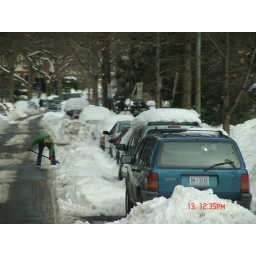
this is kind of cool, because mostly the car and the person are in focus. just sayin' (: